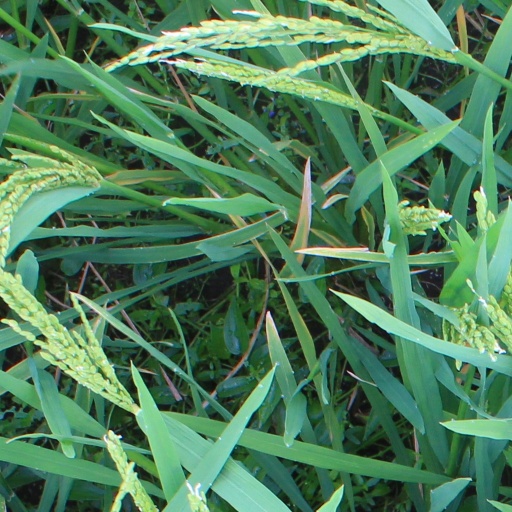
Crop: rice